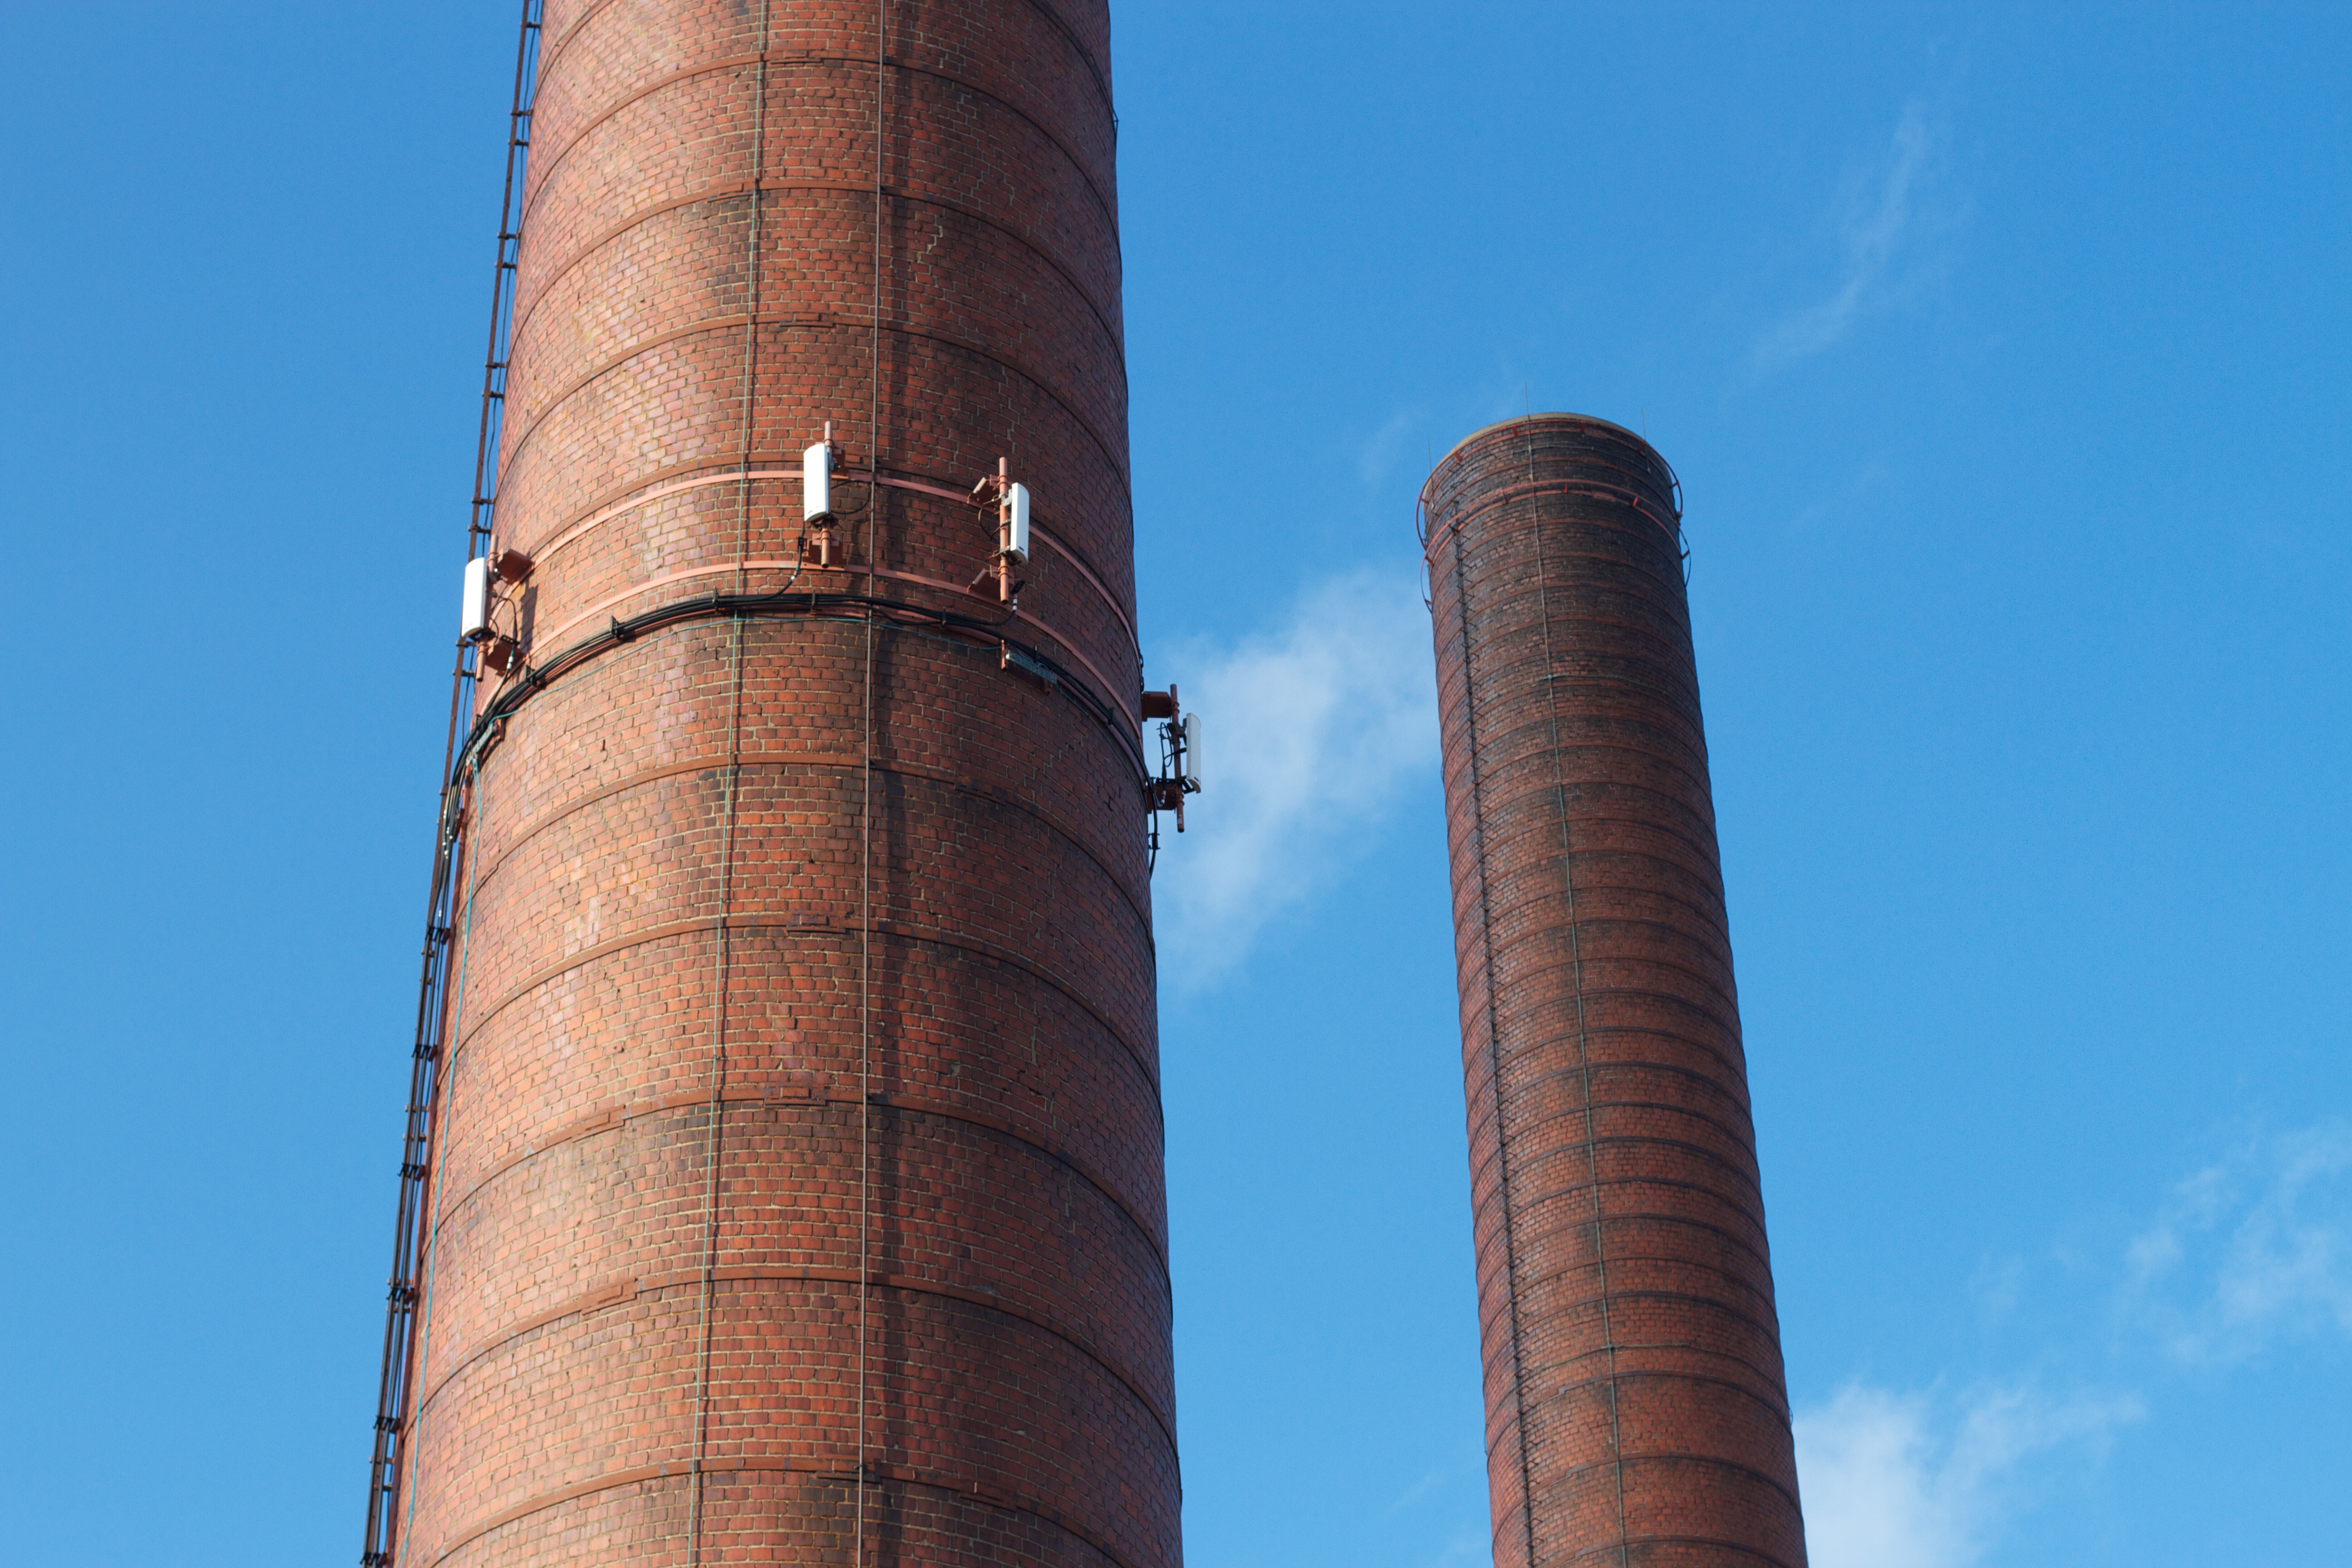
structure, column, tower, chimney, silo, raildog, man made object, outdoor structure